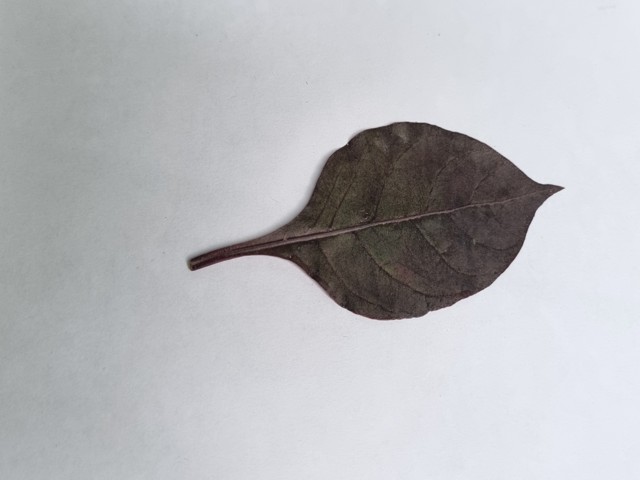
Plant: kalochitra